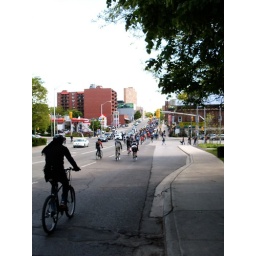
Look at all those bikes going up the hill in the distance!